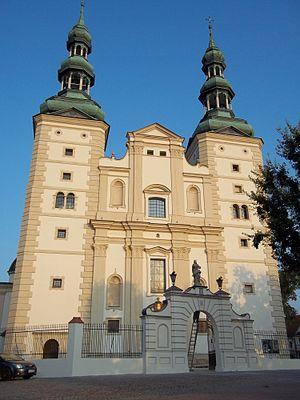
Le diocèse de Łowicz est un diocèse catholique de Pologne de la province ecclésiastique de Łódż dont le siège est situé à Łowicz, dans la voïvodie de Łódź. L'évêque actuel est Andrzej Franciszek Dziuba, depuis 2004.
La cathédrale de l'Assomption et de Saint-Nicolas, située Łowicz, abrite les sépultures de 12 archevêques de Gniezno et primats de Pologne qui avaient fait de Łowicz leur lieu de résidence. La cathédrale est l'église principale du diocèse de Łowicz. Elle figure sur la liste des monuments historiques de Pologne depuis le 13 novembre 2012.